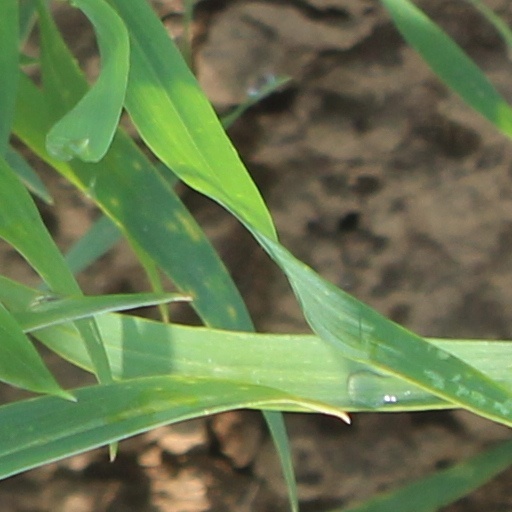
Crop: wheat